Yang Jiechi

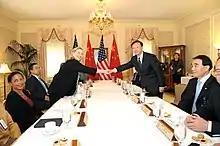
Yang Jiechi with the United States Secretary of State Hillary Clinton

From 1975 to 1983, Yang served as a staff member and Second Secretary at the Translation and Interpretation Department of the Foreign Ministry. During the late 1970s, Yang served as an interpreter for George H. W. Bush, who worked at the US Liaison Office in China at the time, and his family during a visit to Tibet.